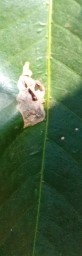
Label: Miner